Al-Ashraf Khalil

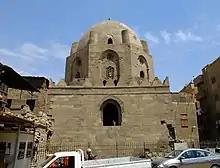
Mausoleum of al-Ashraf Khalil in Cairo, built in 1288

After the death of Al-Ashraf Khalil, the Emirs decided to install his 9-year-old brother Al-Nasir Muhammad as the new Sultan with Kitbugha as vice-Sultan and al-Shuja‘i as the new Vizier. But the death of Al-Ashraf Khalil was concealed for some time. While Al-Ashraf was dead, his brother Al-Nasir Muhammad was proclaimed Vice-Sultan and heir. A message from Egypt to the Syrian Emirs said: "I appointed my brother al-Malik al-Nasir Muhammad as my Vicegerent and heir so that when I go to fight the enemy he replaces me ". As soon as everything was under control the death of Al-Ahraf Khalil was revealed to the public in Egypt and Syria. He was buried in a mausoleum attached to a madrasa that he commissioned and built in 1288 (prior to his accession to the throne). His funerary complex, located in the Southern Cemetery of Cairo, is partly ruined today, though the domed structure over his tomb remains standing.